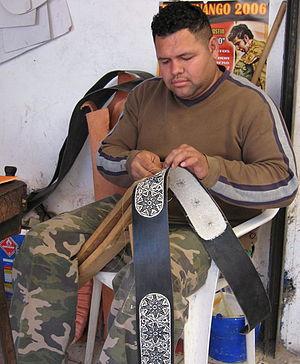
Le piteado est une technique artisanale pratiquée actuellement dans certaines villes d'Amérique, où la fibre de pita ou d'ixtle est brodée en motifs décoratifs sur le cuir. Cette technique est utilisée pour fabriquer des ceintures, des sandales, des bandeaux pour les cheveux, des selles et d’autres accessoires en cuir. Elle est populaire au Mexique et en Amérique centrale et ses motifs typiques incluent des fleurs, des animaux, des charreada et des symboles préhispaniques.